Mujahid Shah

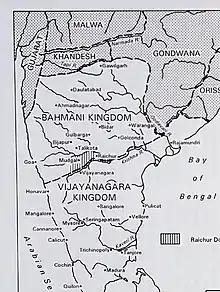
Map showing Raichur Doab

Practically the whole of Mujahid's reign was concentrated on the campaign to Vijayanagar. The Raichur Doab had always been the contention between the two sides. Mujahid proposed to the King of Vijayanagara Bukka to cede the forts of Bankapur to him which the King found it ludicrous which made war inevitable. Mujahid decided to gain victory quickly by encircling the Kingdom's capital and ordered Safdar Khan Sistani to lay siege to the fort of Adoni. The King finding it untenable to oppose Mujahid's vast army left the capital and continued his struggle by waging a guerrilla war in the forest. For 6 months, Mujahid tried to give battle to the King but it was all in vain. Bukka's health deteriorated and this forced him to retreat back to his capital and he died. He was succeeded by his son, Harihara II. The campaign was described differently by Muslim Historians like Ferishta, Shirazi and Sayyid Ali.